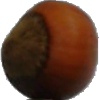
Label: Nut Forest 1